The Nostalgist

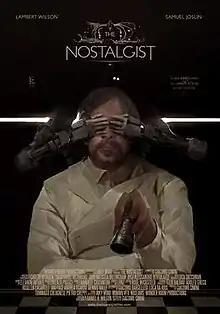
Theatrical, VOD and home video release poster

The Nostalgist is a 2014 science fiction short film, written and directed by Giacomo Cimini, based on the short story "The Nostalgist" by Daniel H. Wilson. It was produced by Giacomo Cimini, Tommaso Colognese and Pietro Greppi for Wonder Room Productions. It stars Lambert Wilson as the father and Samuel Joslin as the son. The short film was filmed in London and explores the themes of loss, nostalgia and robotics.